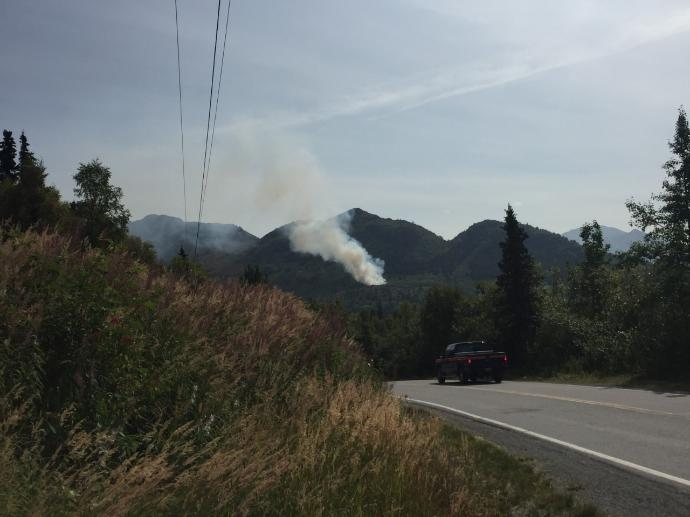
Fire: no
Smoke: yes